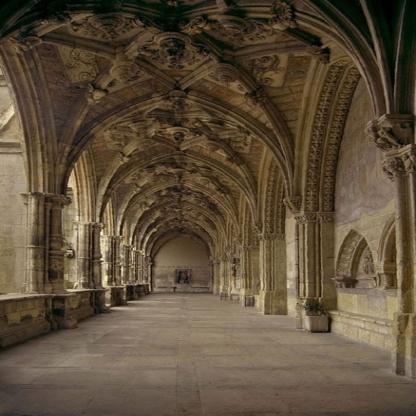
Scene: Indoor